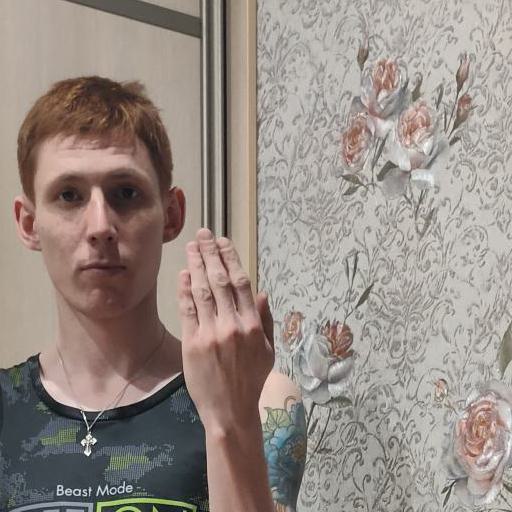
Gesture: stop_inverted